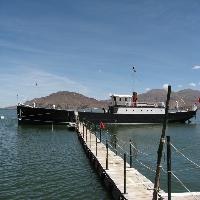
Weather: sun or clear